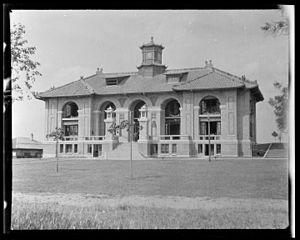
L'architecture et l'urbanisme en Chine de 1842 à 1980 témoigne de l'implantation, dès le XIXᵉ siècle, de modèles et de pratiques occidentales en architecture, sur le sol de la Chine. Les premières promotions d'architectes chinois, au début du XXᵉ siècle, vont se saisir du style Beaux-Arts qu'on leur aura appris sur ces premiers chantiers ou lors de leurs études en Occident. Ce style Beaux Arts pratique l'éclectisme des styles historiques ou exotiques. Il domine pendant la République de Chine. Ce qui permet de créer un style éclectique à caractère chinois, pendant cette période, où le toit aux angles relevé revient le plus souvent. De la même façon, l'urbanisme des lilong qui se développe dans le plus grand port ouvert aux Occidentaux, Shanghai, fusionne une structure d'inspiration chinoise, l'habitation à cour, mais en l'élevant sur plusieurs niveaux avec une composition du quartier en habitat juxtaposé, d'inspiration occidentale.